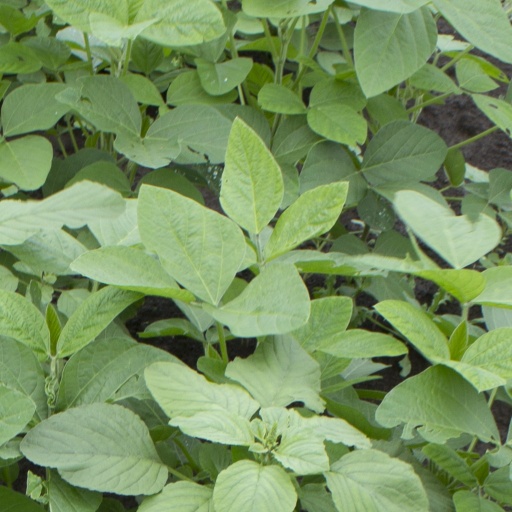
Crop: soybean